Answer in natural language. Consider the 3D positions of the objects in the scene and not just the 2D positions in the image. Is the centerpoint of  abstract rectangle frame on wall at a higher height than framed sunset landscape decor? Choose between the following options: yes or no
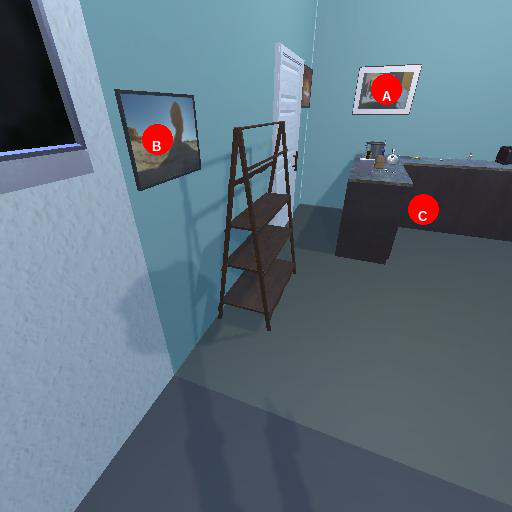
<answer>yes</answer>